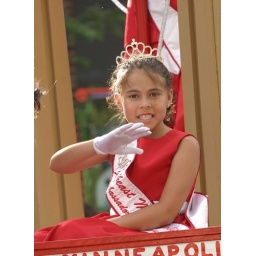
girl princess in red at NE parade